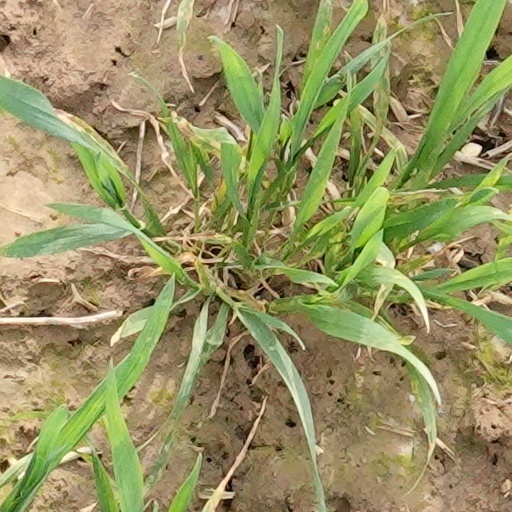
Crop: wheat